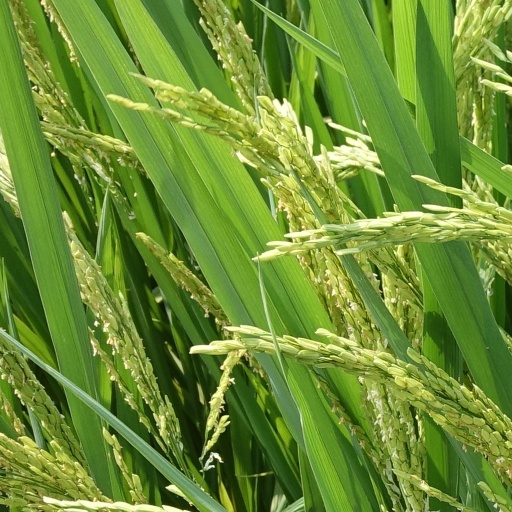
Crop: rice